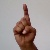
The image shows a hand gesture representing the letter 'D' in Indian Sign Language.